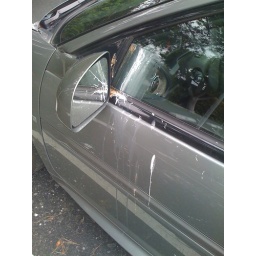
Was sitting in my rental when a tiny bird took the biggest shit of his life right on the car!!!